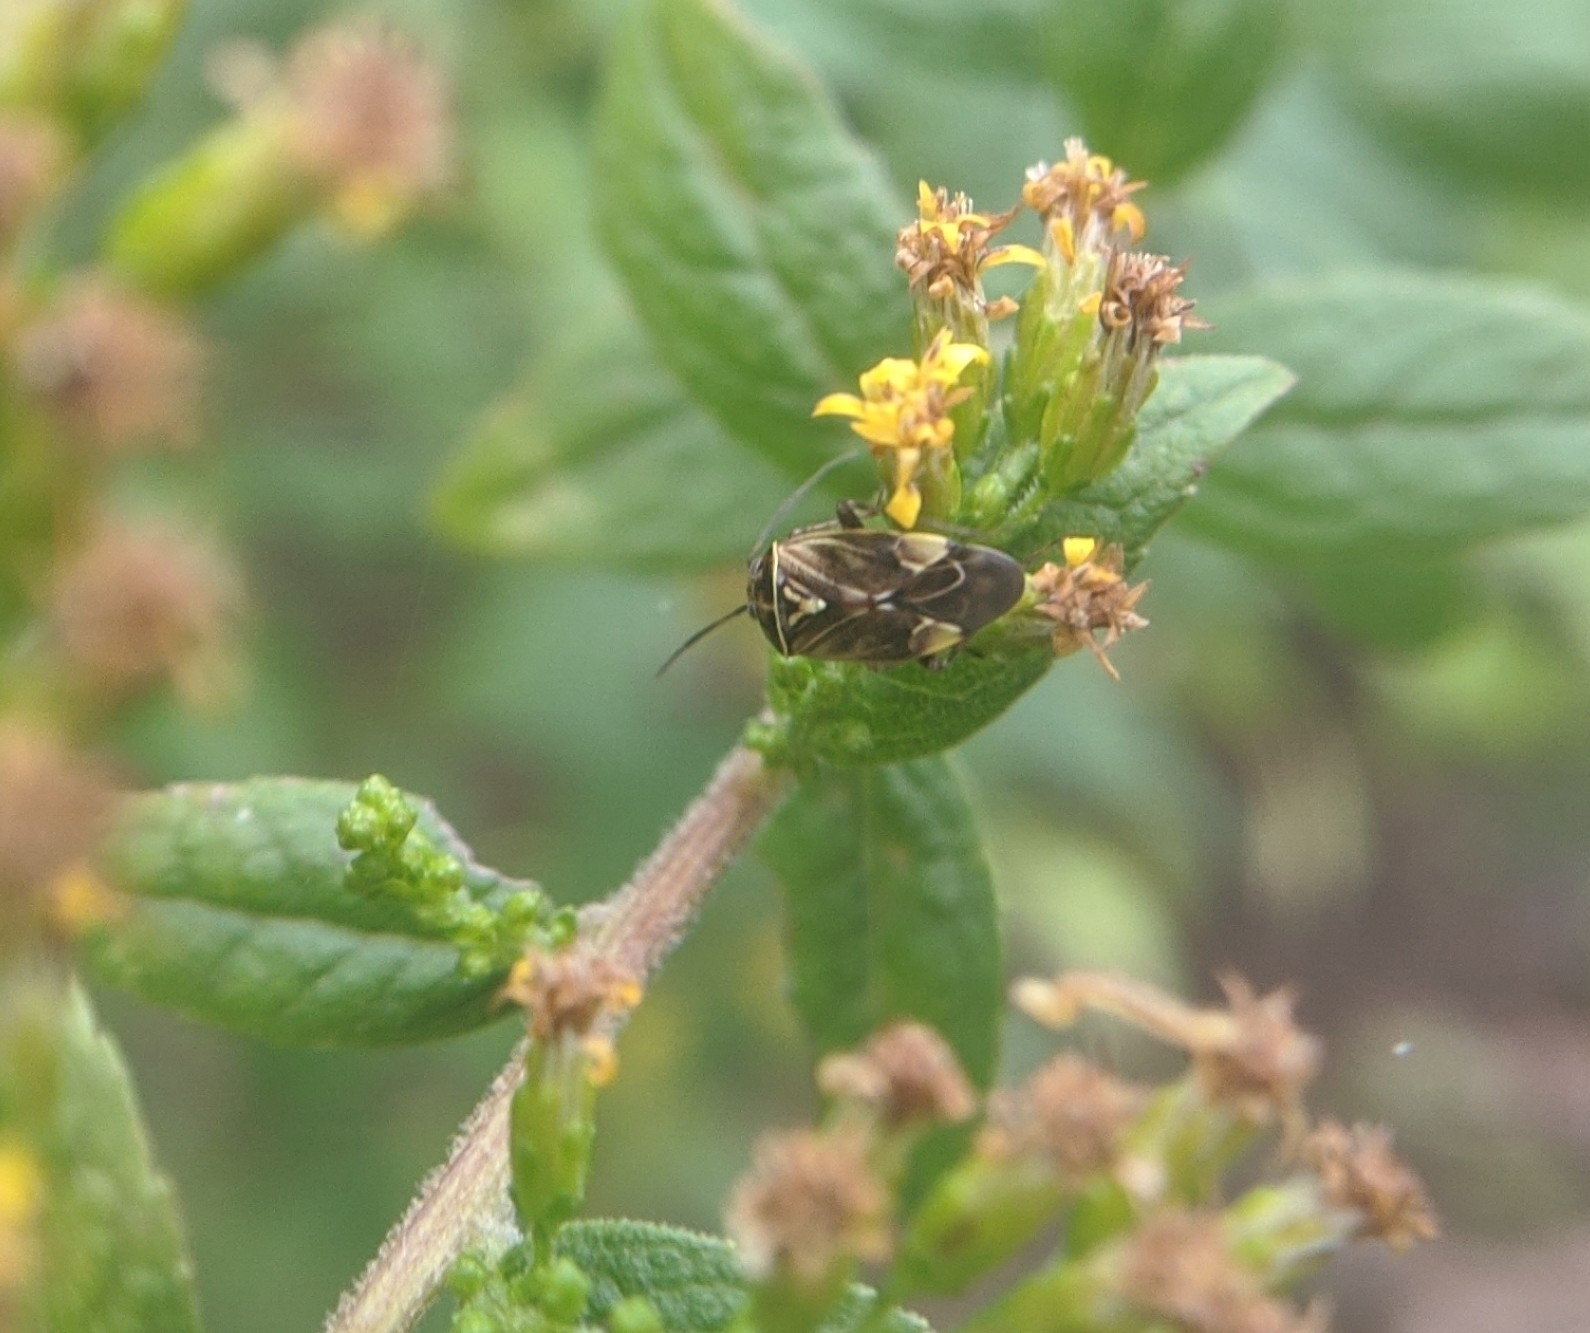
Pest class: lygus_bug